Peter Brock

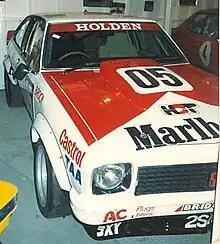
Brock's Bathurst winning Torana

Brock made his debut at Bathurst in the 1969 Hardie-Ferodo 500 in a Holden HT Monaro GTS 350 alongside Des West, with the pair finishing third behind their winning HDT teammates Colin Bond and Tony Roberts. He won the Bathurst 500 for the first time in 1972 (the last year the race was run over 500 miles and the last year in which driving solo was permitted).